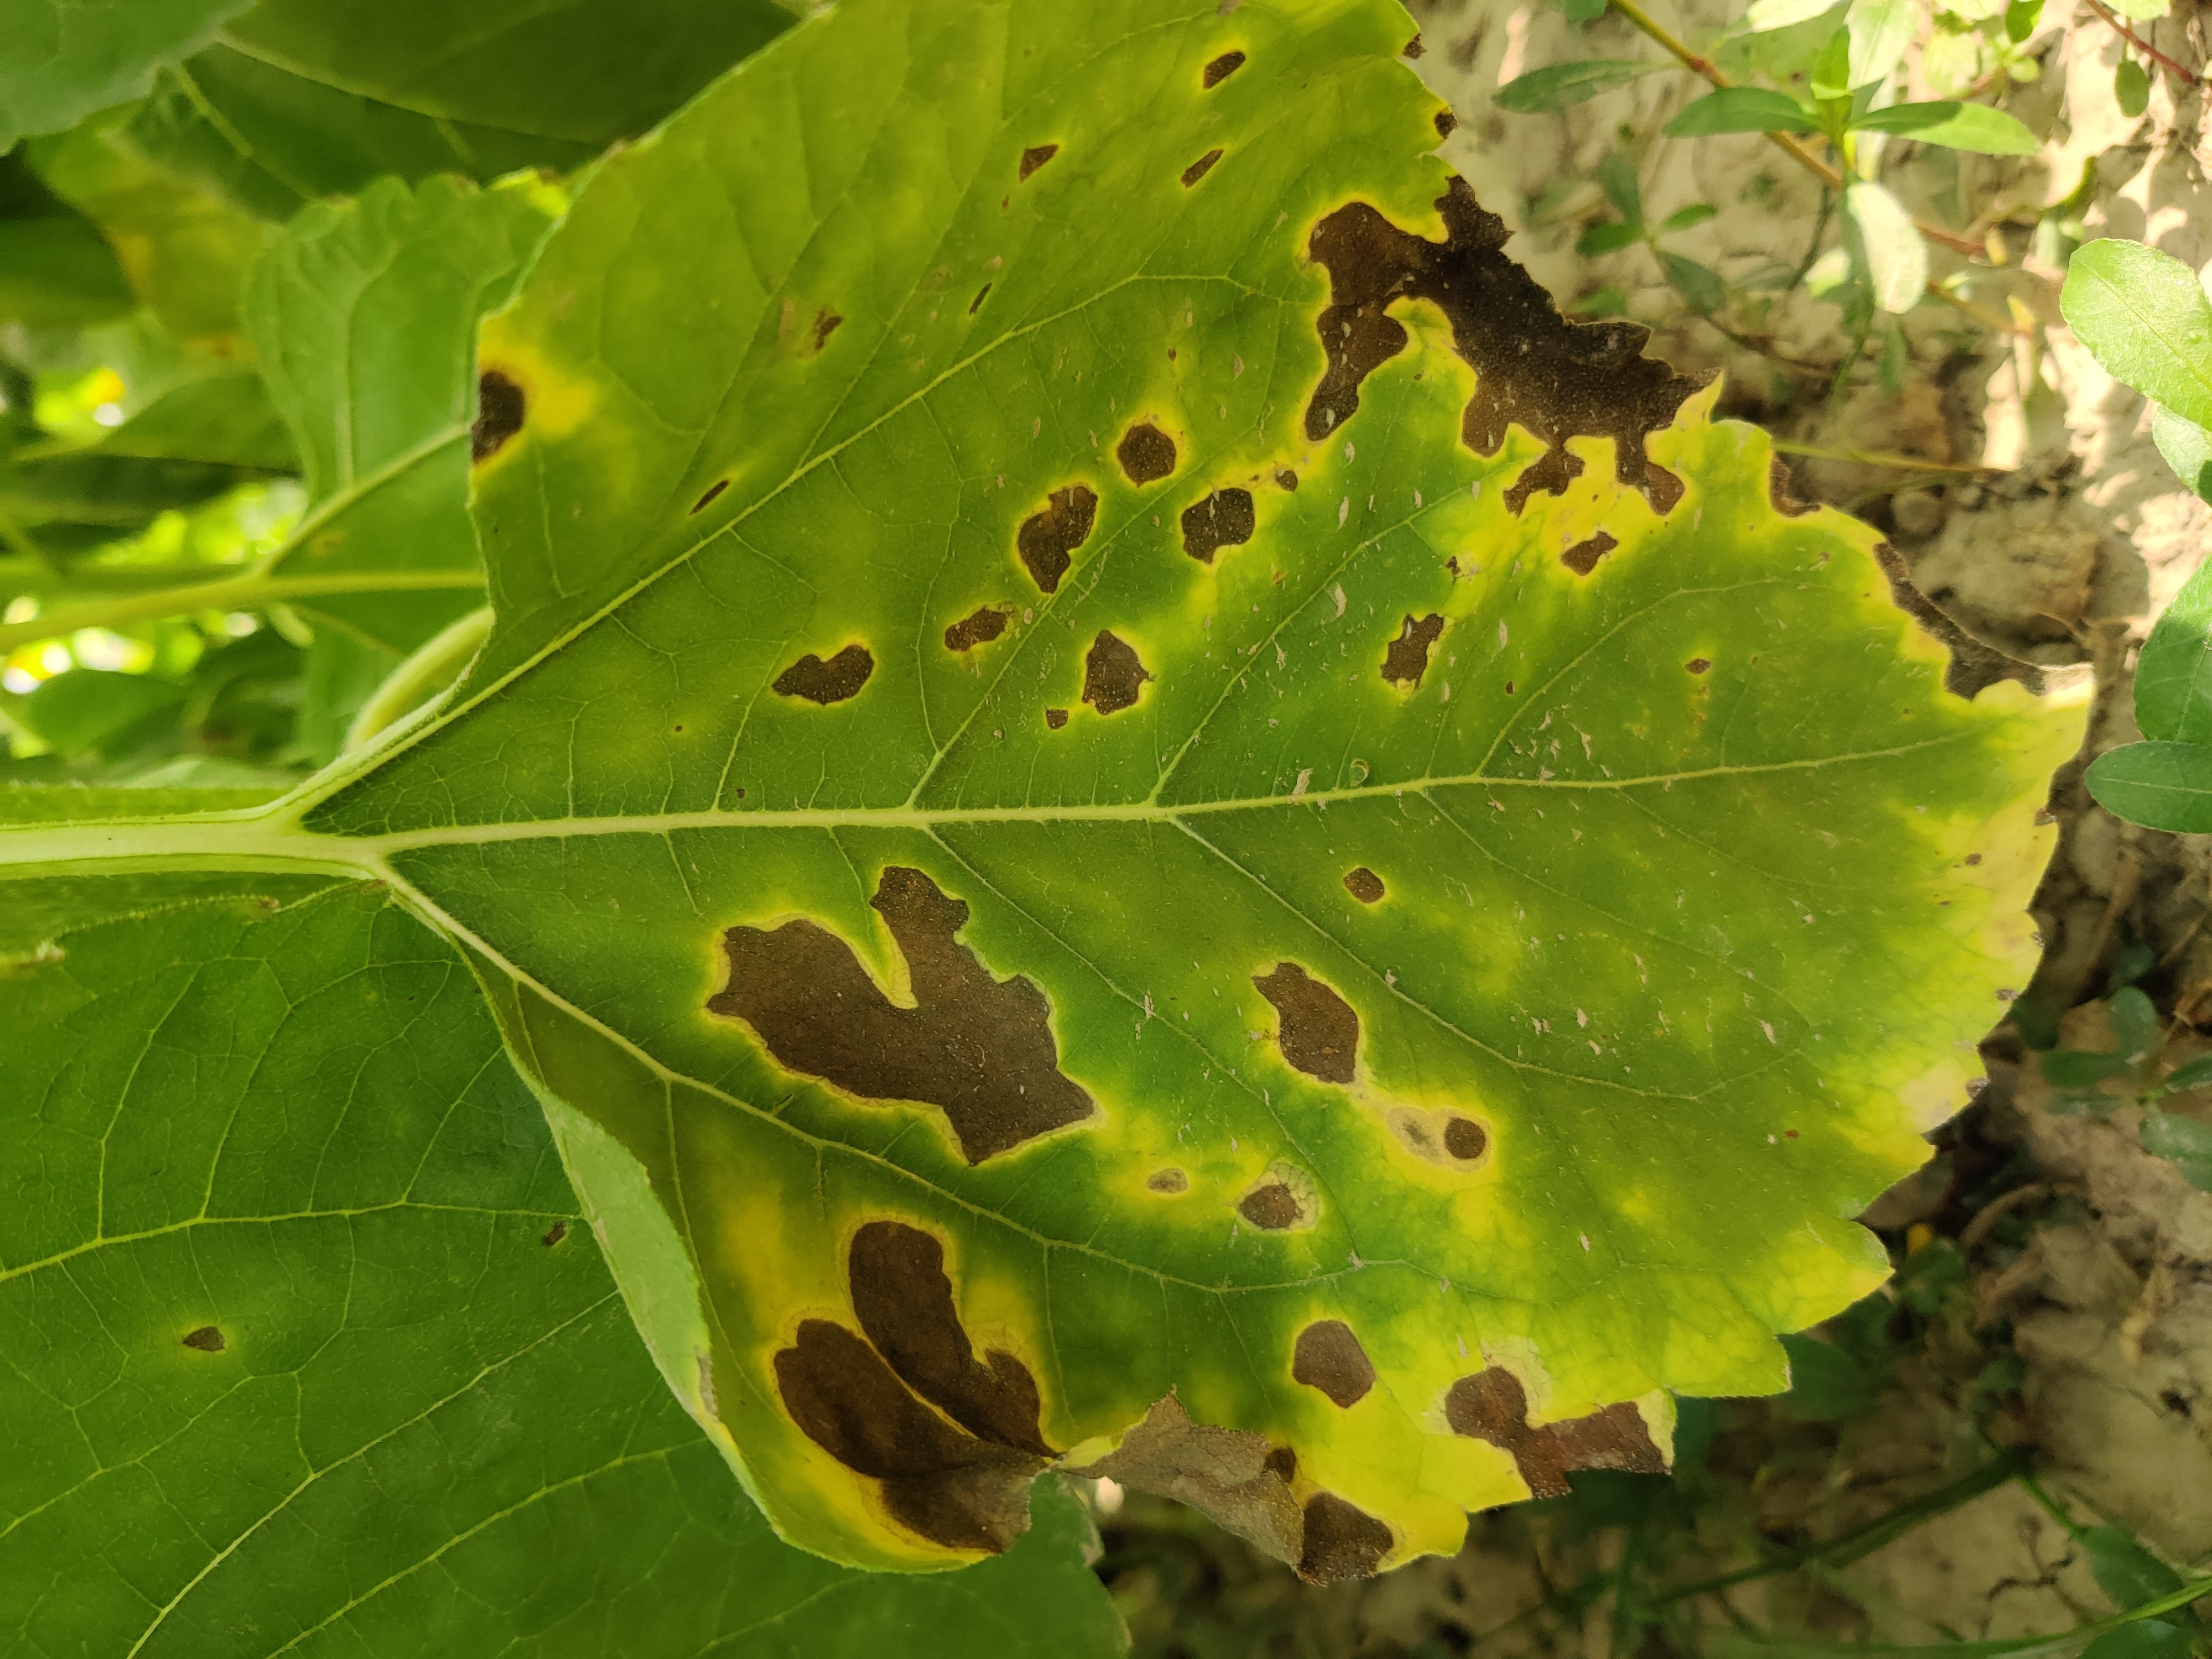
Label: Leaf_scars